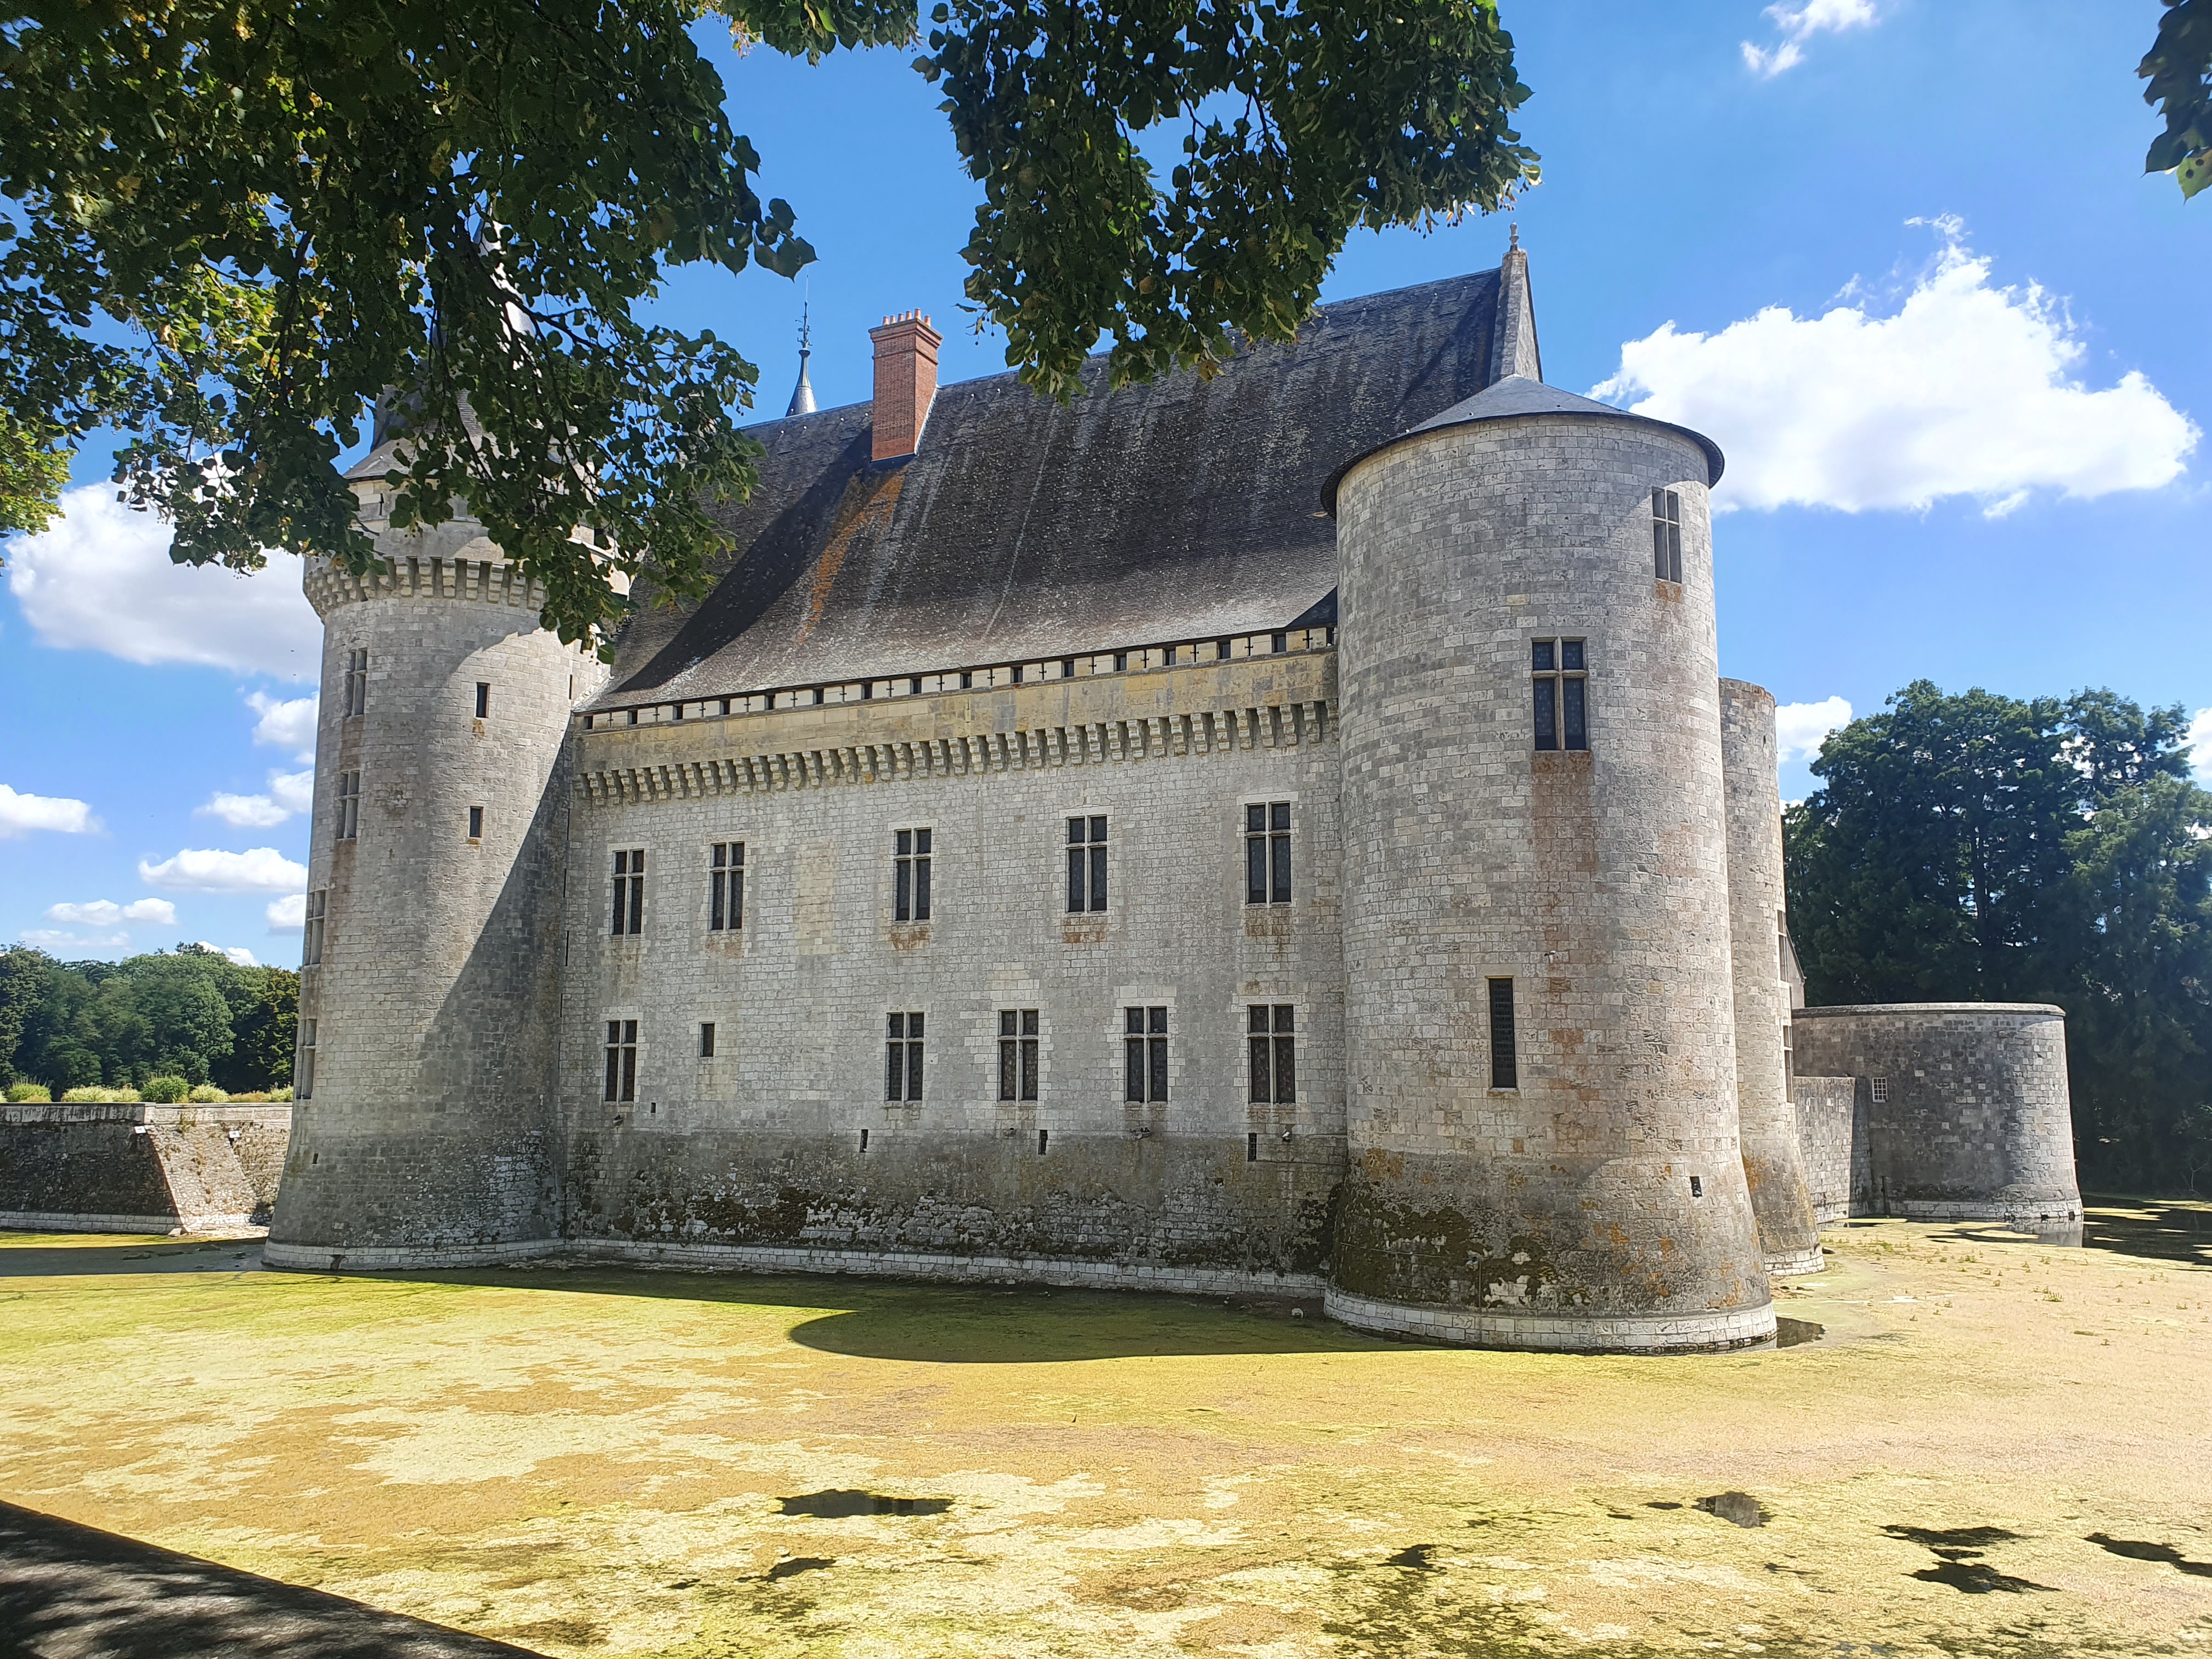
sully, loire, castle, middle ages, france, french, loiret, fortress, keep, moat, sange, royalty, king, queen, duke, tourism, sunsine, tower, grass, property, architecture, tree, wall, facade, building, landmark, manor house, land lot, house, chateau, medieval architecture, mansion, stately home, estate, palace, tourist attraction, historic house, lawn, historic site, stone wall, history, landscaping, listed building, turret, almshouse